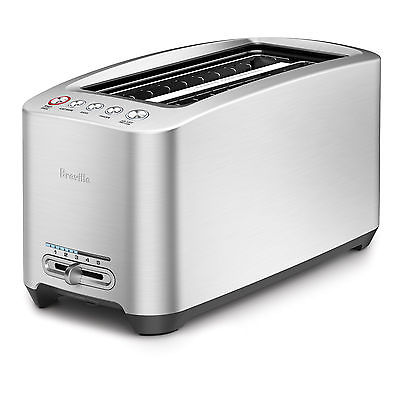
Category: toaster